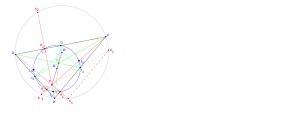
En géométrie du triangle, le cercle circonscrit à un triangle est l'unique cercle passant par ses trois sommets.